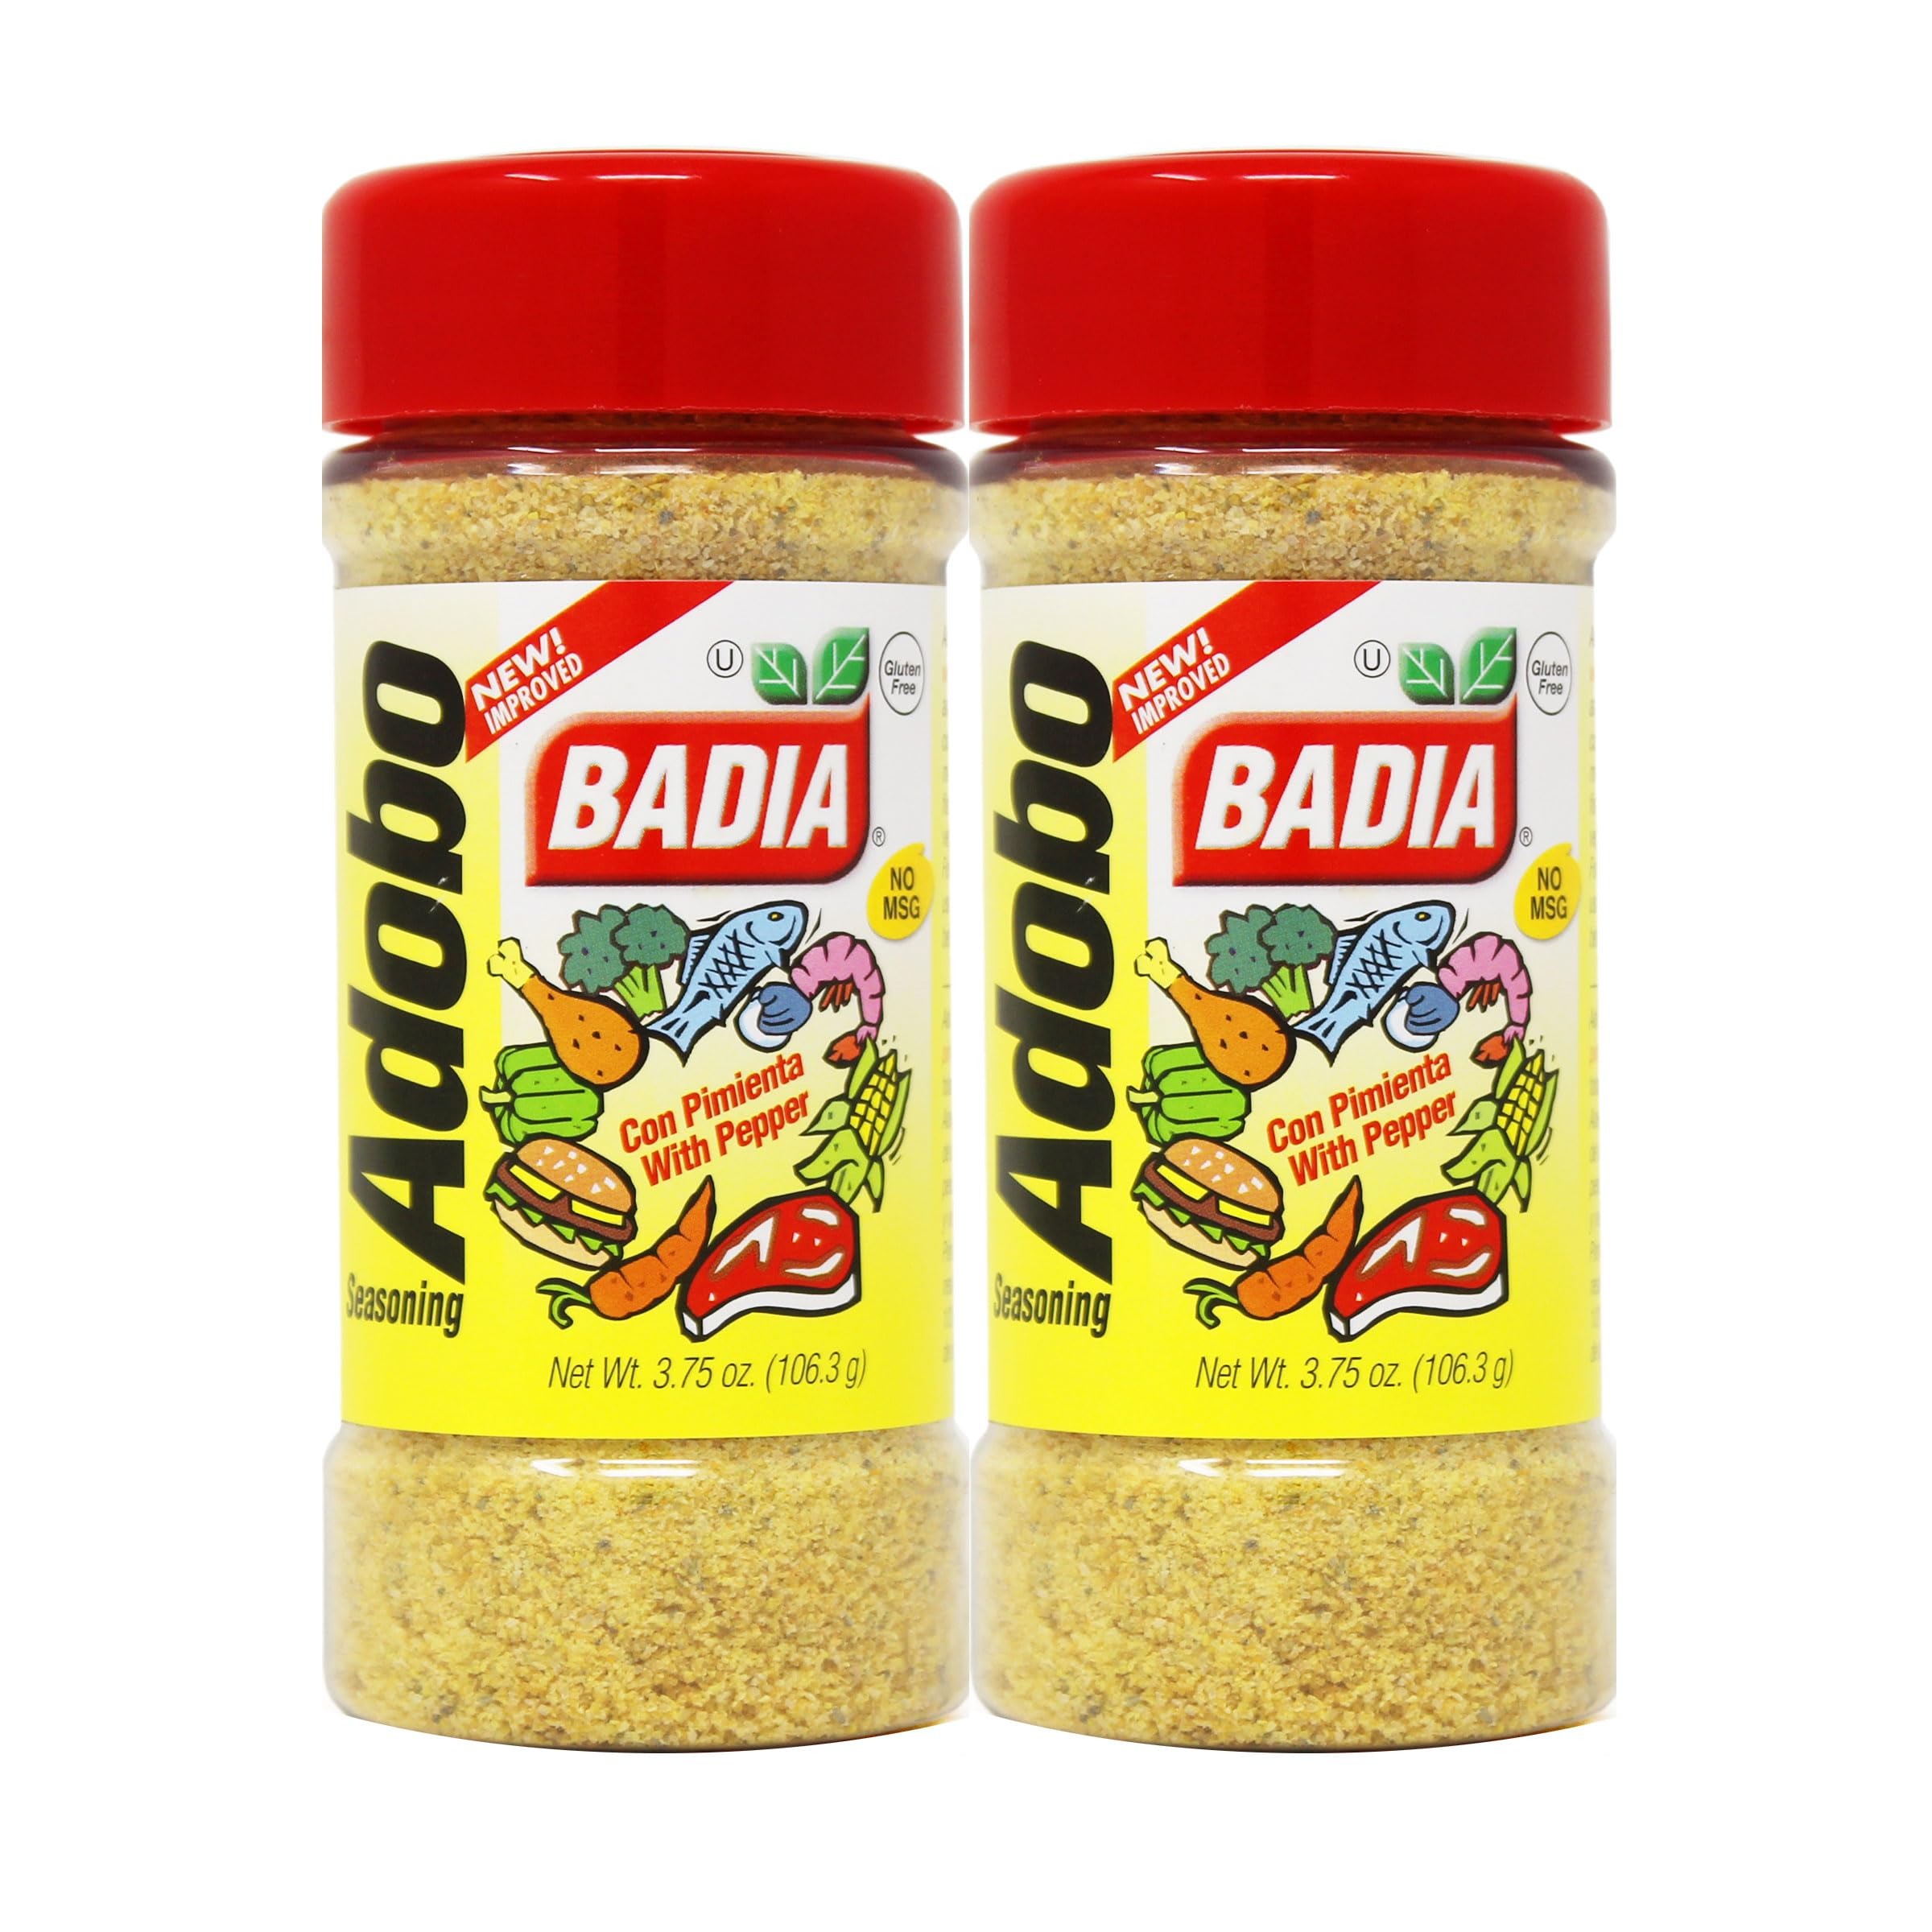
Item Name: Badia Adobo with Pepper, 3.75 oz - Palatize Pack of 2
Product Description: Elevate the flavor of your dishes with Badia Adobo with Pepper – the versatile, all-around condiment designed for meats, poultry, fish, seafood, and vegetables. For optimal results, use 1/2 hour before cooking. Introducing Badia‘s Adobo with Pepper! This delectable, all–purpose seasoning is crafted with a unique blend of spices, including garlic, onion, oregano, black pepper, and more. The result is a savory, smoky flavor that will bring your meals to life. This 3.75 ounce container is the perfect size for adding a touch of spice to your favorite dishes, from grilled meats to stews and soups. Whether you’re a home chef or a culinary professional, Badia Adobo with Pepper is the go–to seasoning to add a distinctive flavor to your creations. Try it today and discover why top chefs everywhere choose Badia Adobo with Pepper! Key Features: <strong>Versatile All-Around Condiment:</strong> Ideal for meats, poultry, fish, seafood, and vegetables. <strong>Savory, Smoky Flavor:</strong> Crafted with a unique blend of garlic, onion, oregano, black pepper, and more. <strong>Perfect Size:</strong> Convenient 3.75 ounce container for adding spice to various dishes. Ingredients: Salt, Garlic Powder, Sugar, Spices Including Turmeric, Citric Acid, and Silicon Dioxide (to prevent caking).
Value: 7.5
Unit: Ounce

Price: 8.99